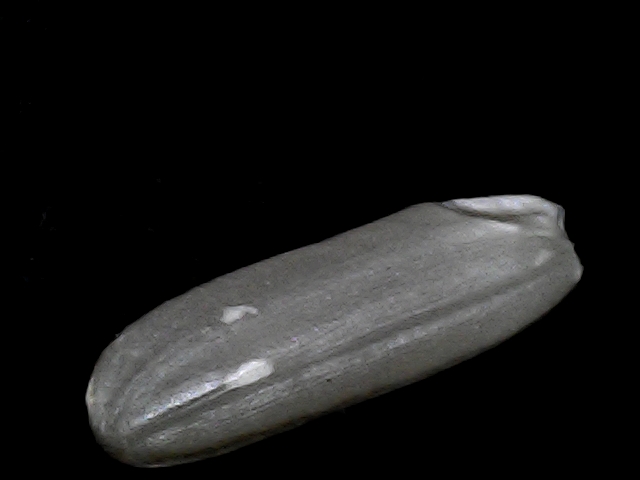
Rice variety: BD49